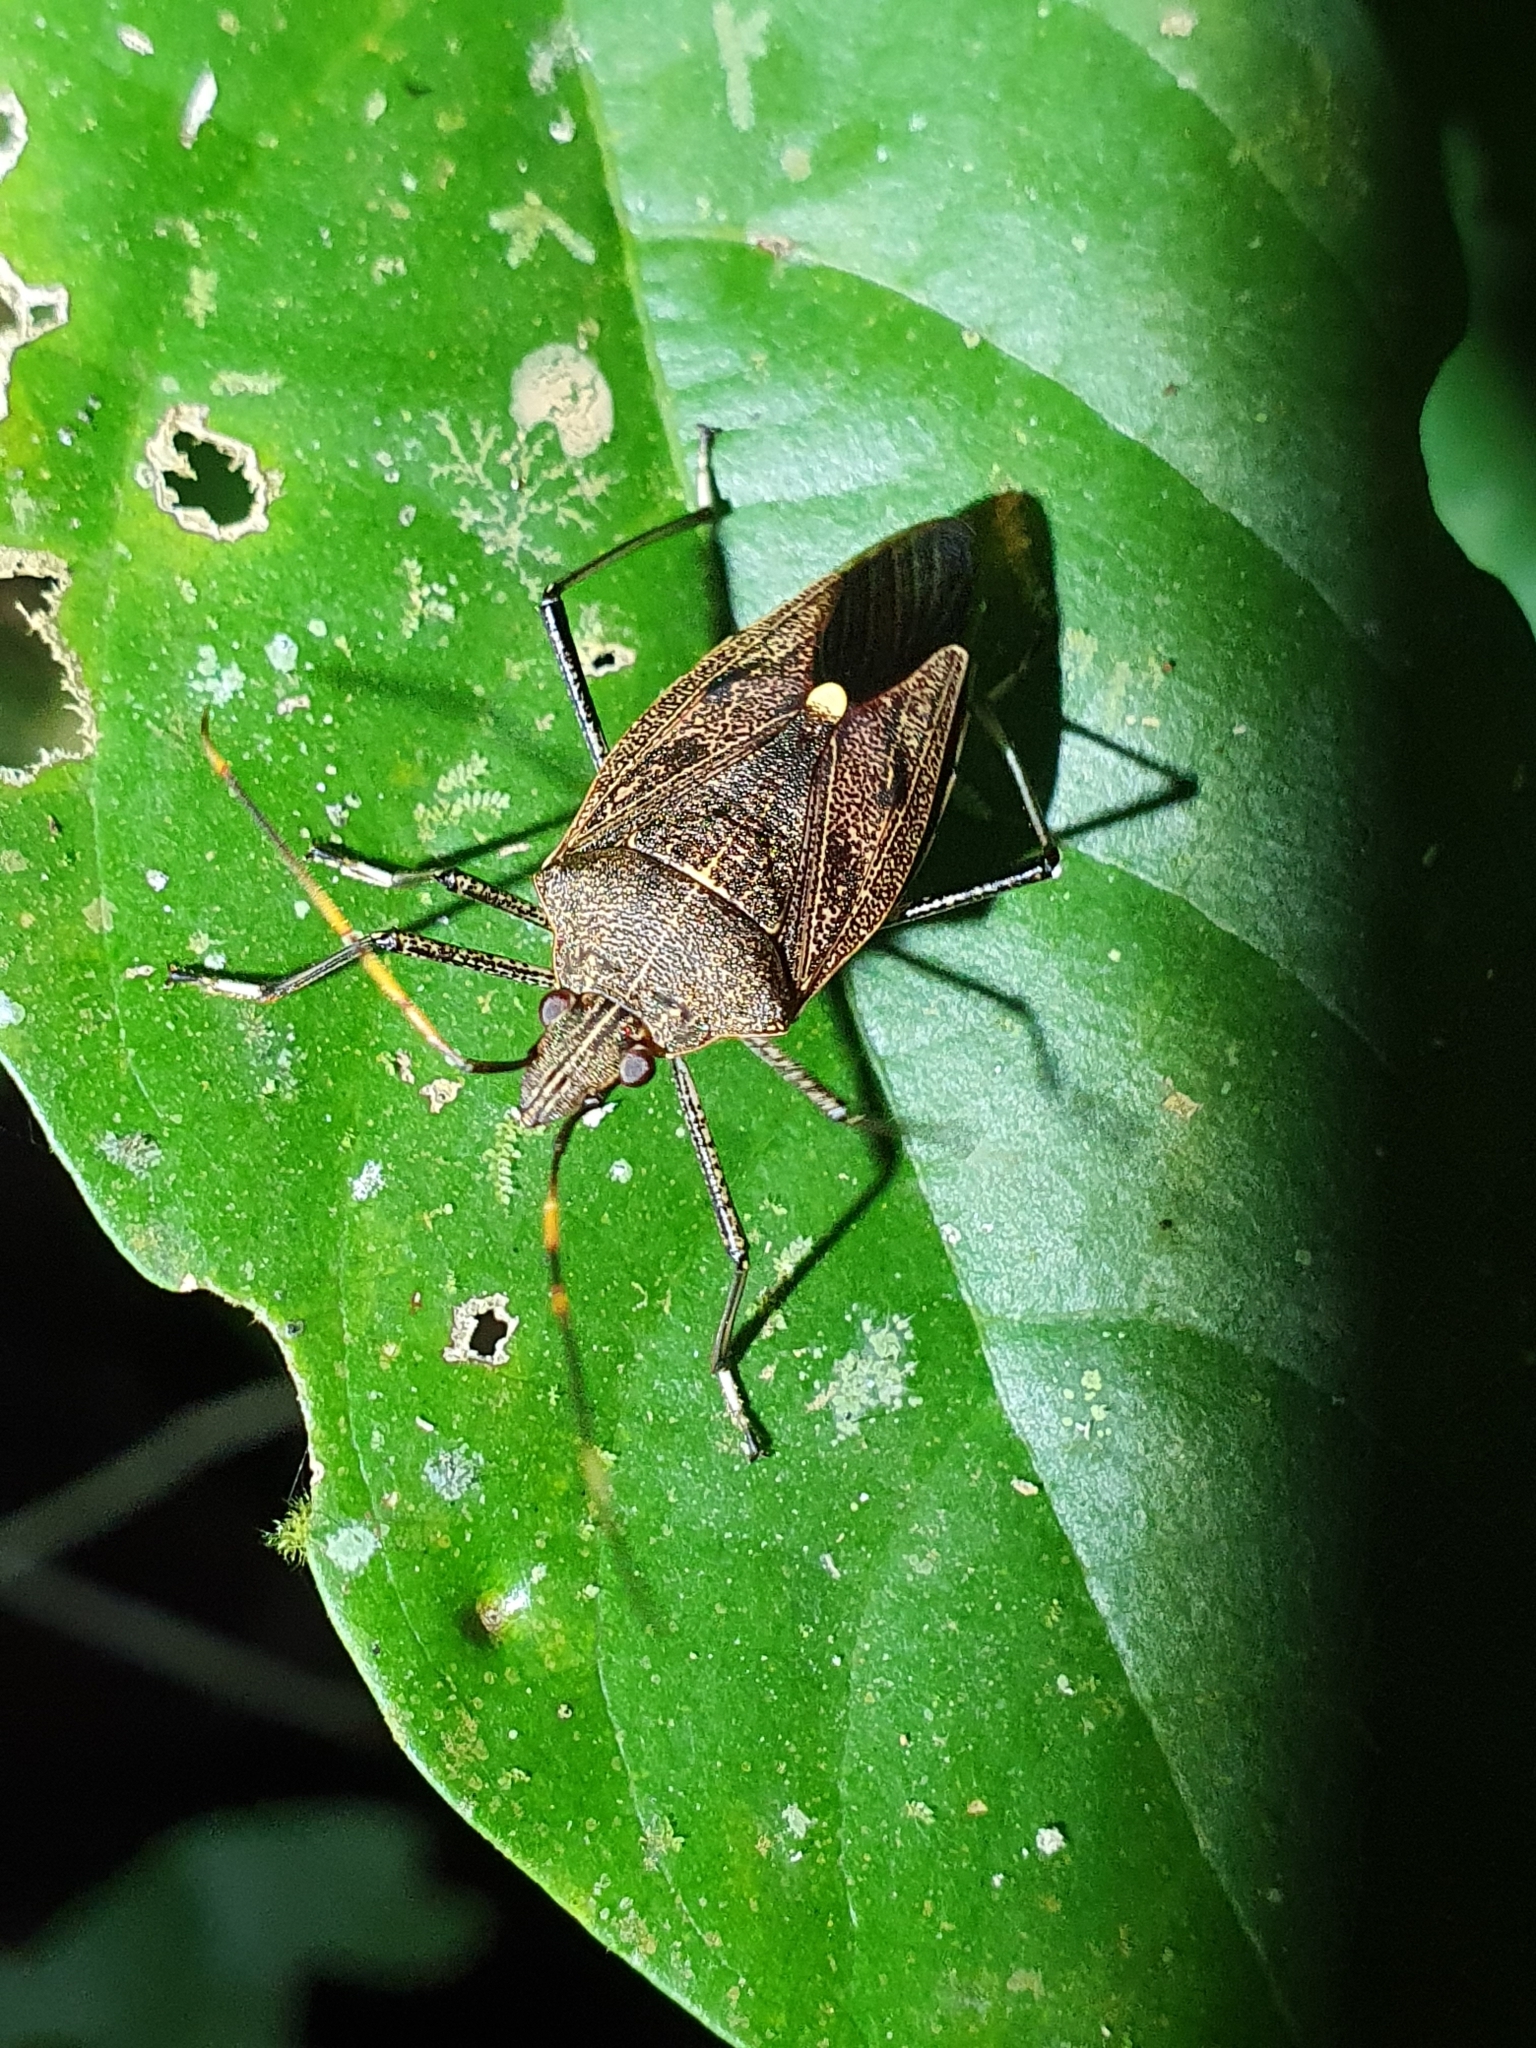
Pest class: stink_bug